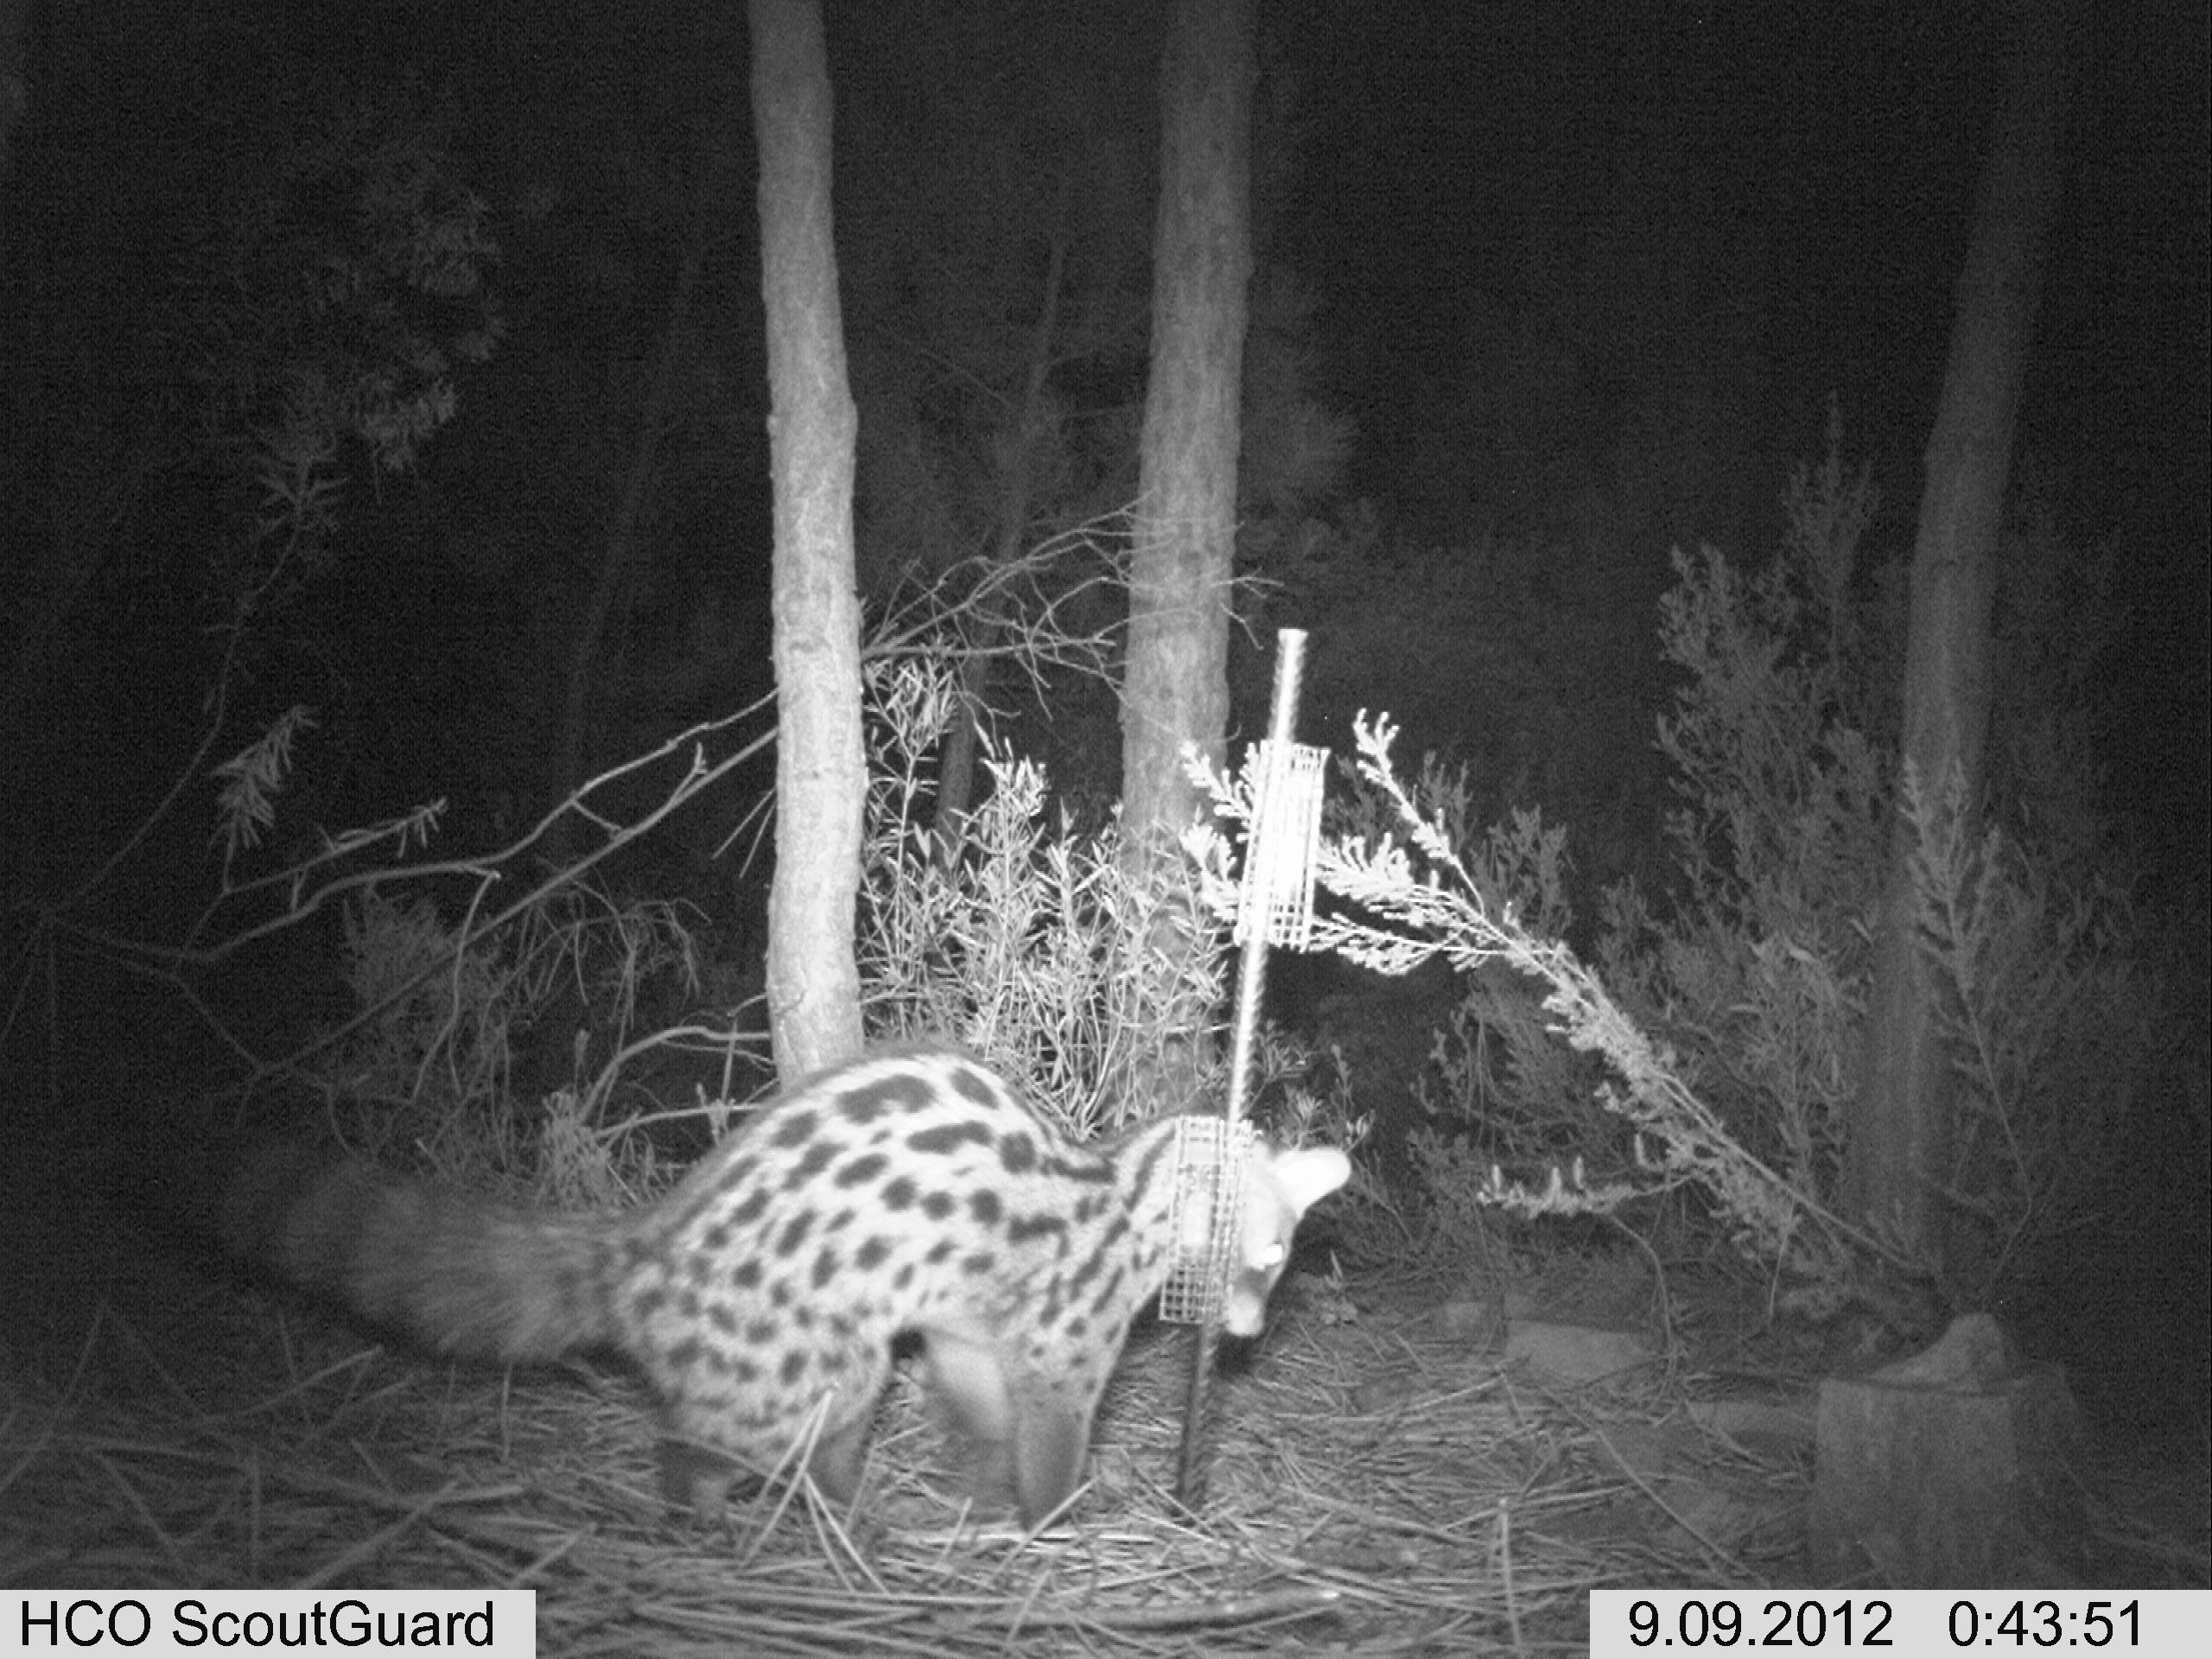
Species: Genetta genetta